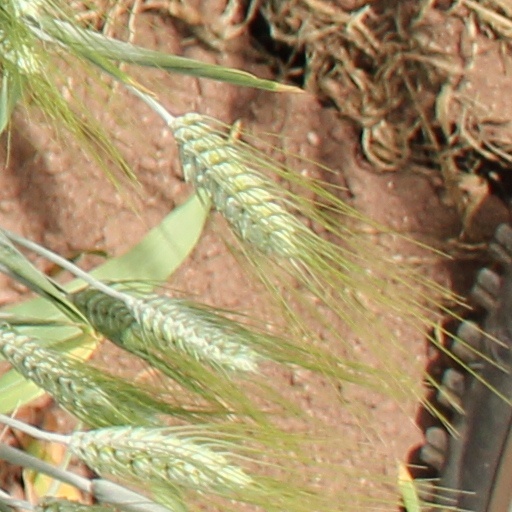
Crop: wheat